Trucker (film)

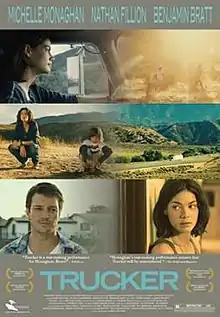
Theatrical release poster

Trucker is a 2008 independent drama film by Plum Pictures written and directed by James Mottern, and produced by Scott Hanson, Galt Niederhoffer, Celine Rattray and Daniela Taplin Lundberg. It stars Michelle Monaghan, Nathan Fillion and Benjamin Bratt.